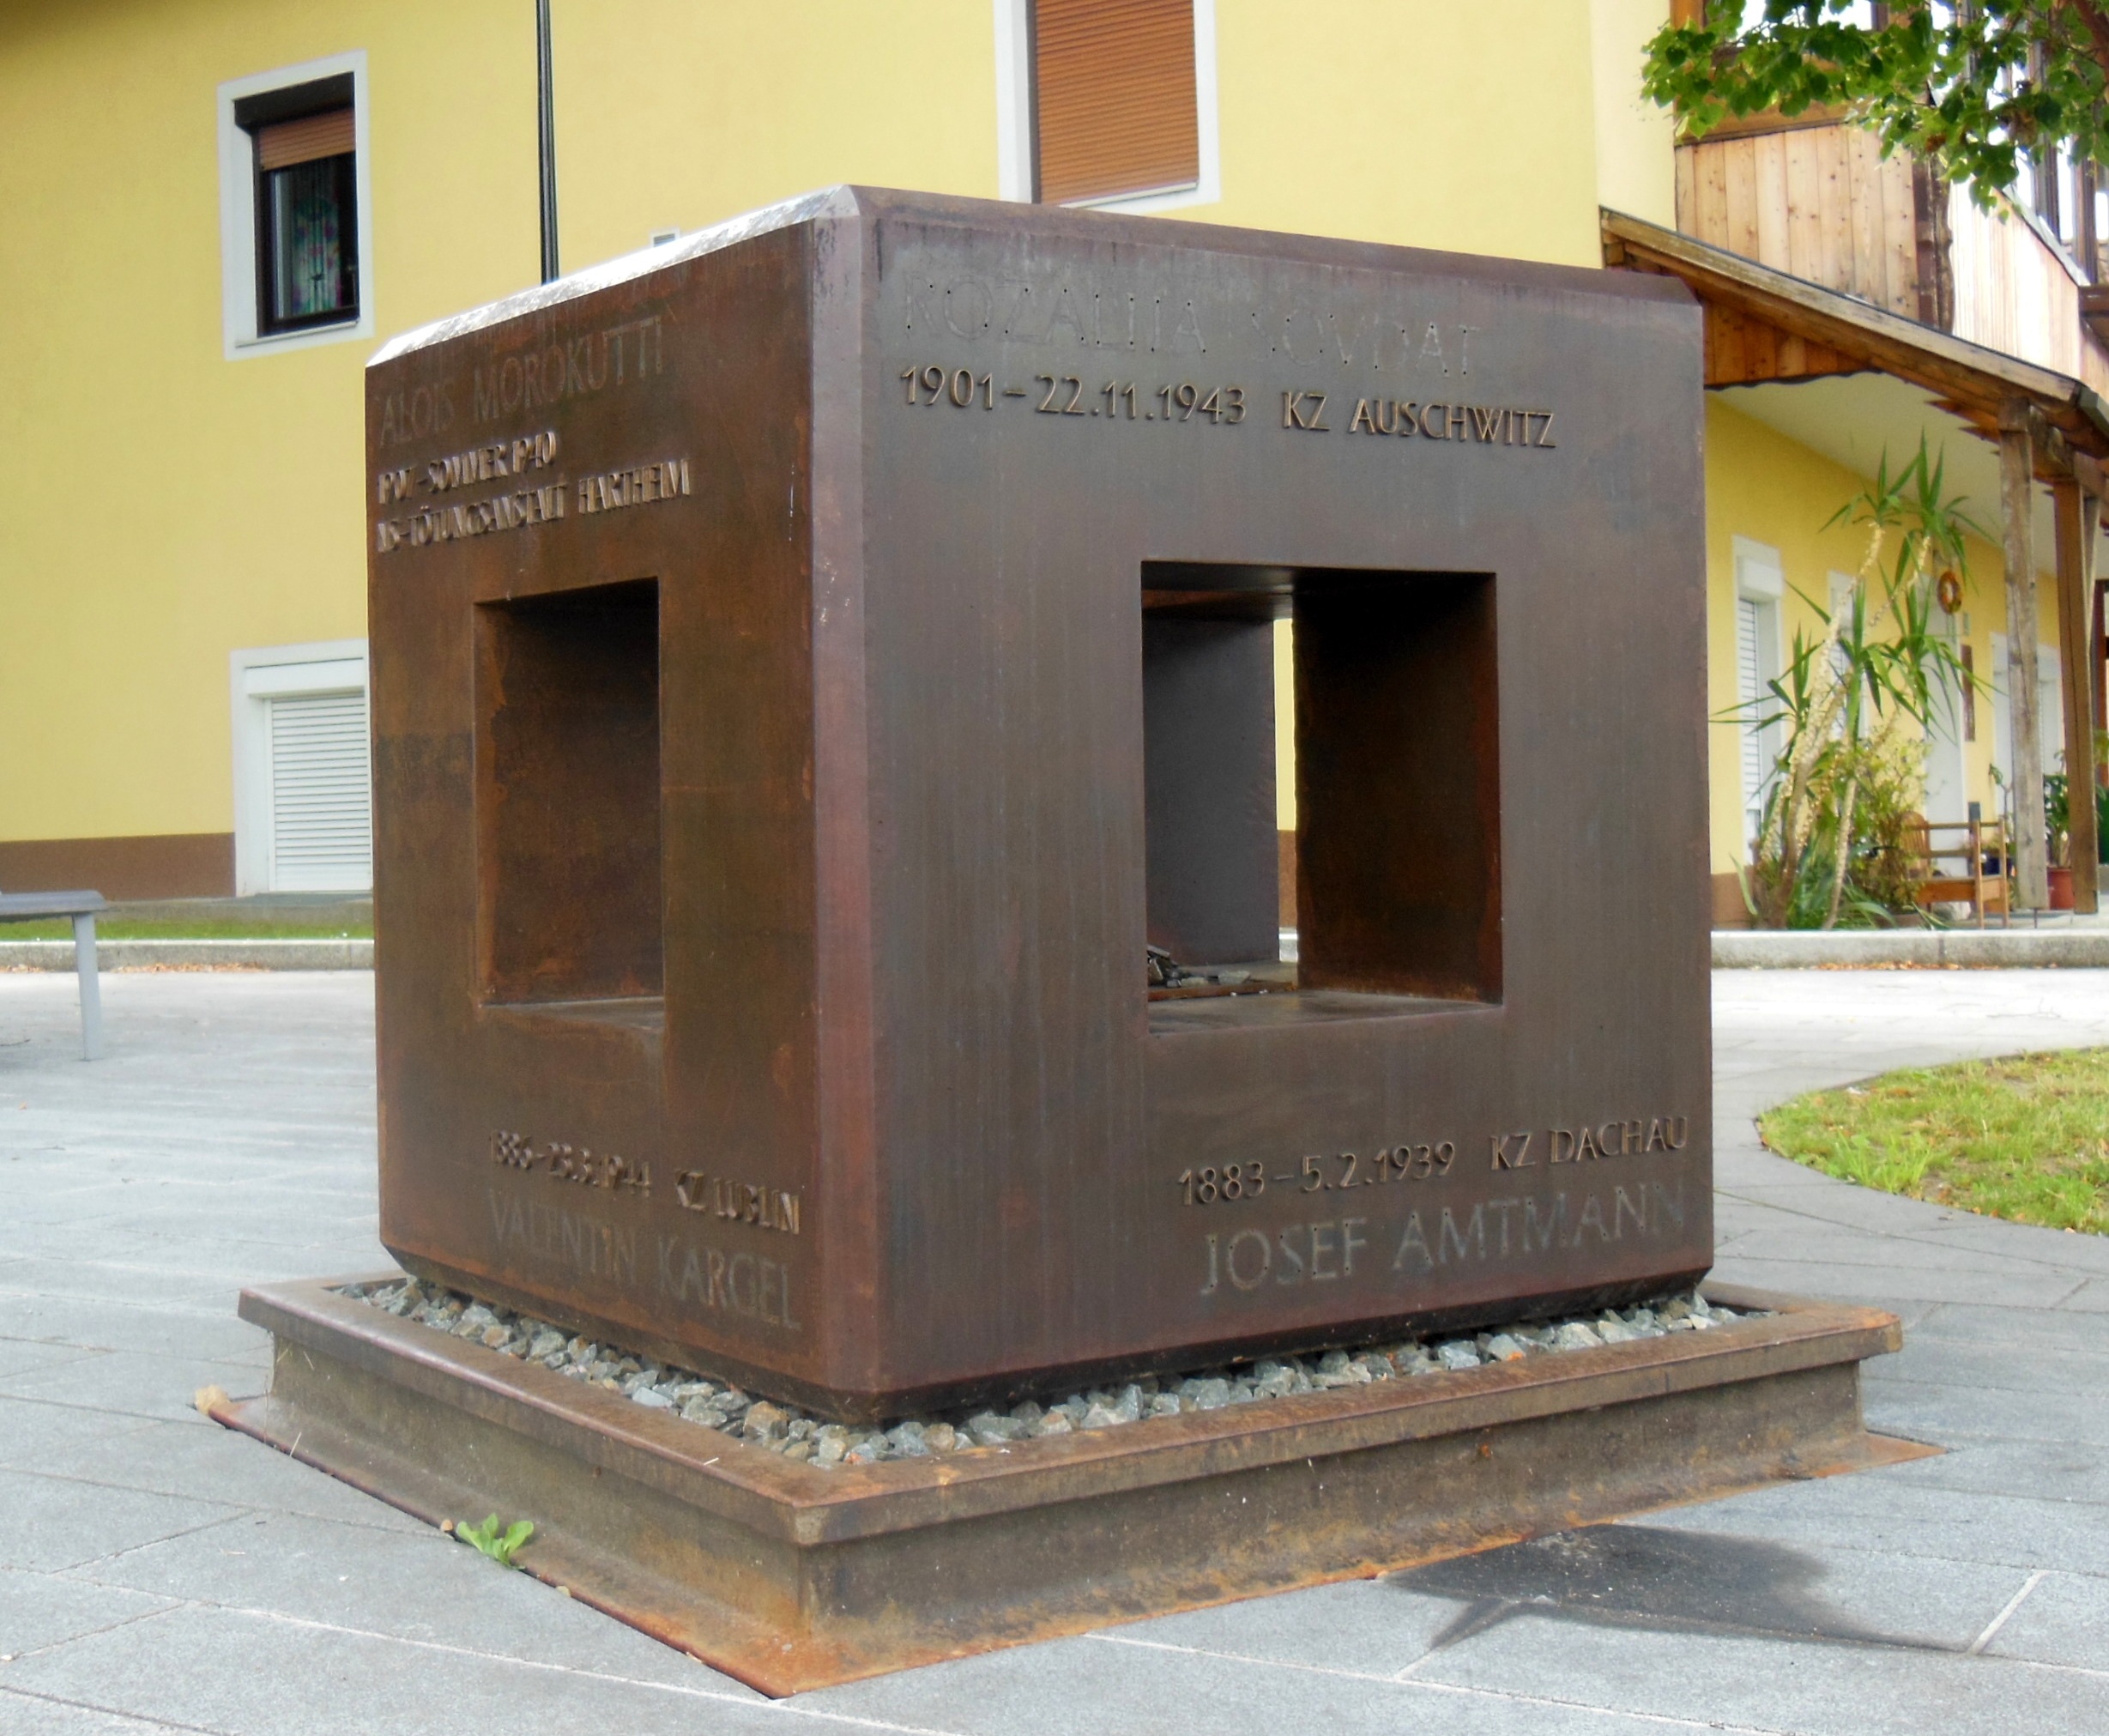
wood, home, fireplace, facade, memory, austria, memorial, tourist attraction, war memorial, national socialism, hearth, carinthia, konzentrationslager, nazi, kz, rosegg